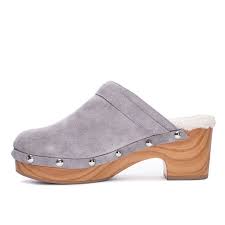
Label: Clog